The Burning (novel)

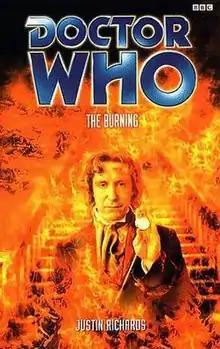

The Burning is a BBC Books original novel written by Justin Richards and based on the long-running British science fiction television series "Doctor Who". It features the Eighth Doctor. It is the beginning of a run of books in which the amnesiac Doctor is stuck on Earth without a functioning TARDIS.